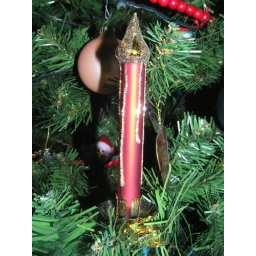
A clip-on candle ornament in upstairs Christmas tree